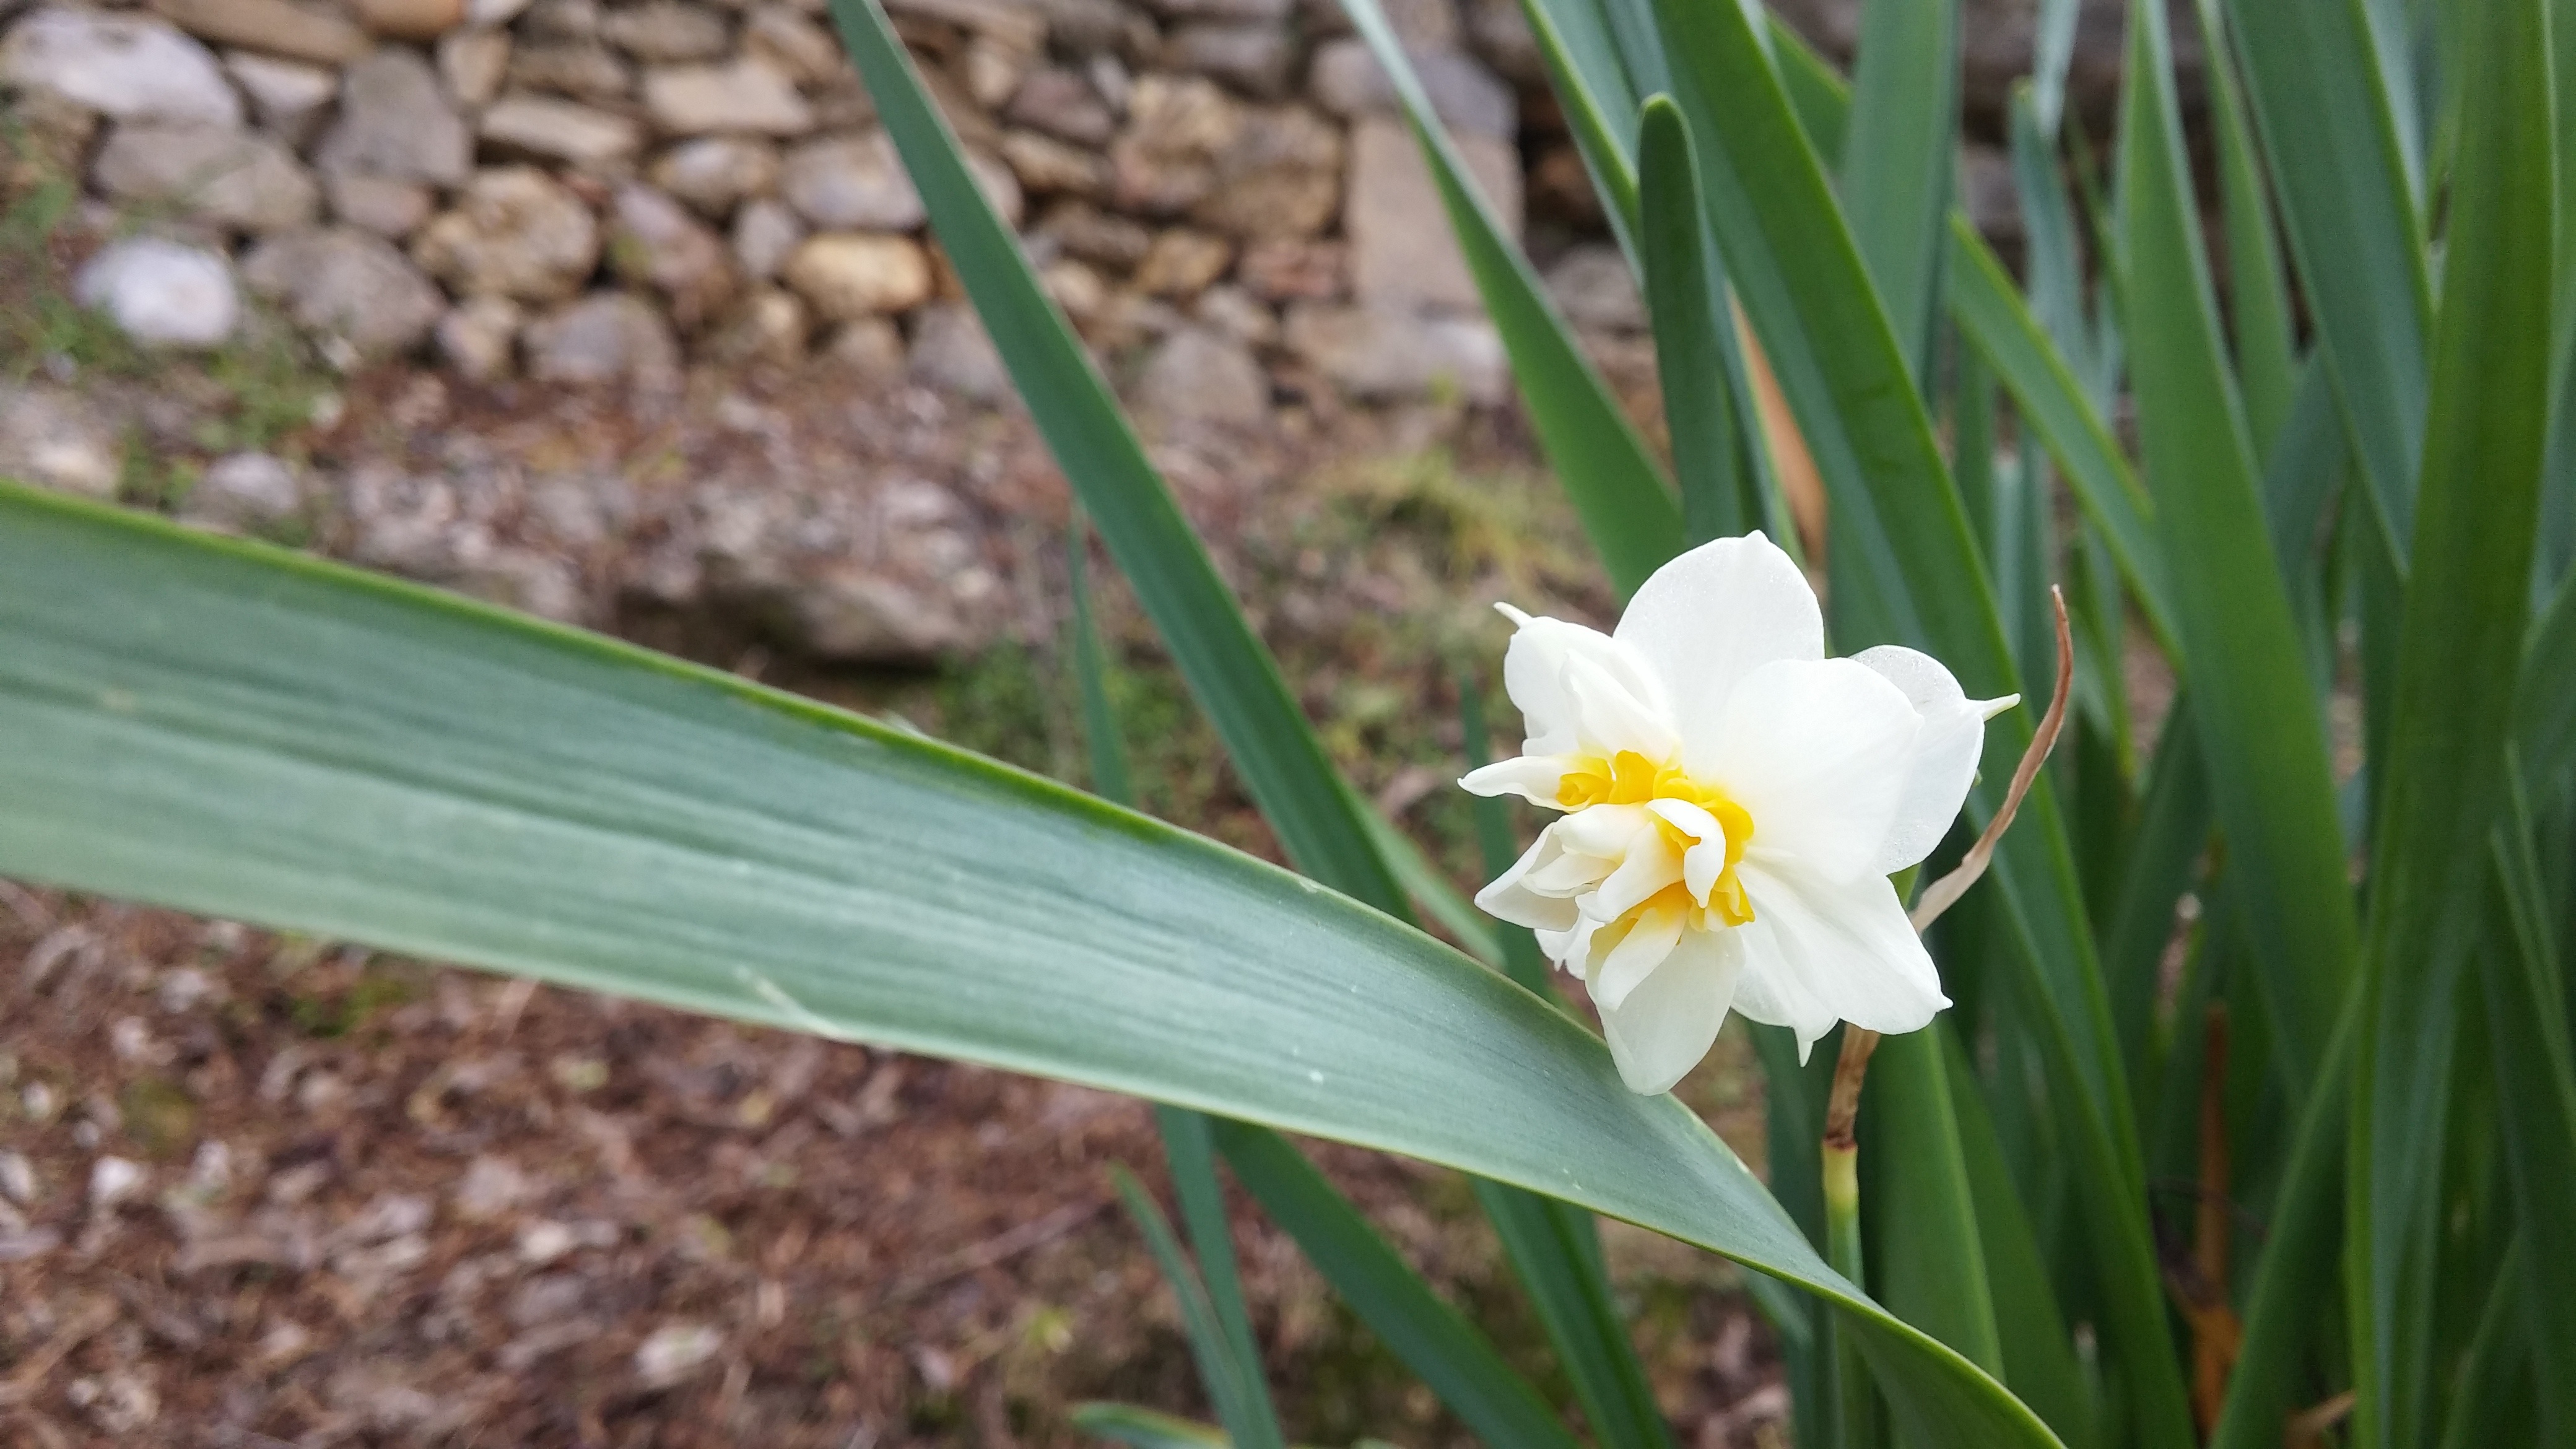
grass, plant, flower, botany, flora, wildflower, narcissus, flowering plant, grass family, plant stem, land plant